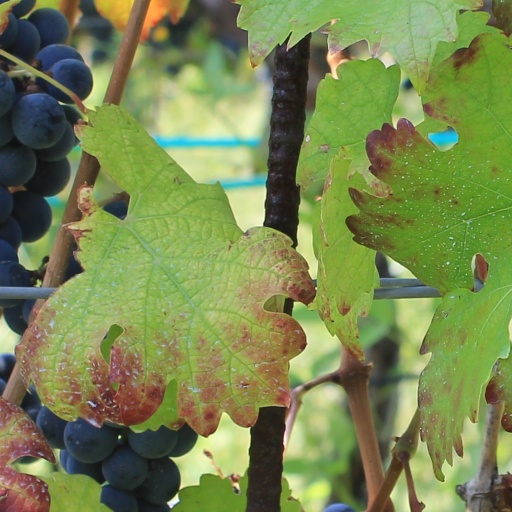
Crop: grape